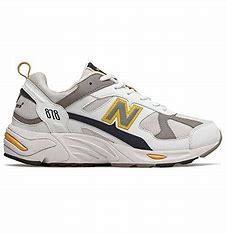
Brand: New
Model: Balance New Balance 878